87th Heavy Anti-Aircraft Regiment, Royal Artillery

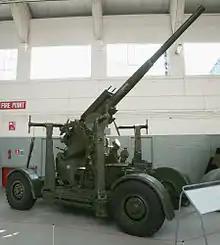
Mobile 3.7-inch HAA gun preserved at Imperial War Museum Duxford.

Tyneside, Teesside and Wearside were important strategic targets because of their high concentrations of heavy industry and ports. During the early part of the Battle of Britain, German day and night air raids and mine laying began along the East Coast of England, intensifying through June 1940. Thereafter the "Luftwaffe" concentrated on Royal Air Force (RAF) sites in the South of England, with occasional raids on the North East, such as the period 12–15 August.